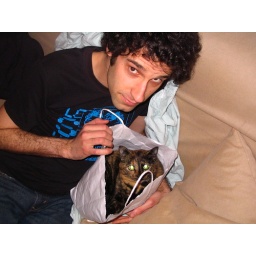
Tommy with a cat in the bag